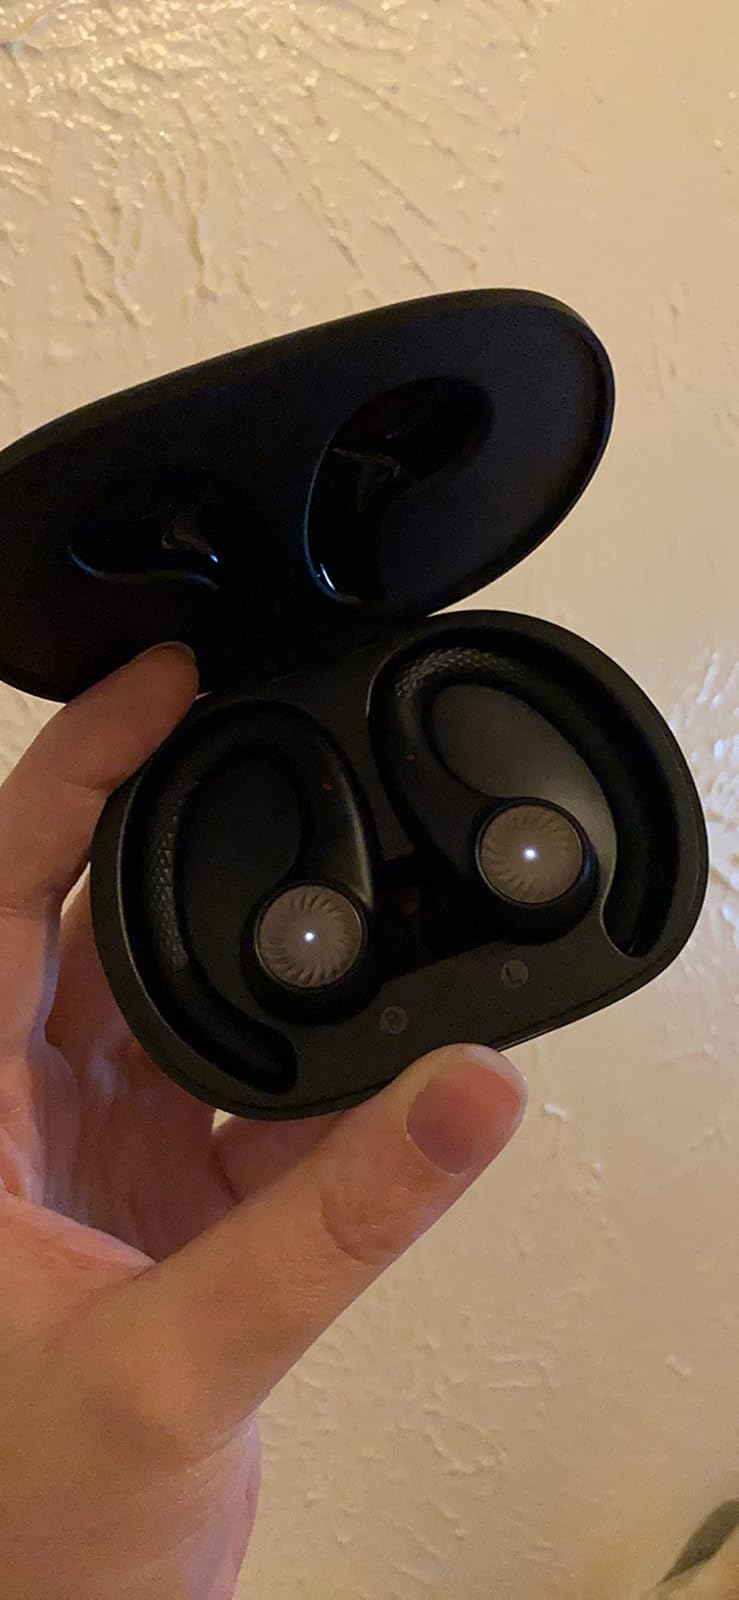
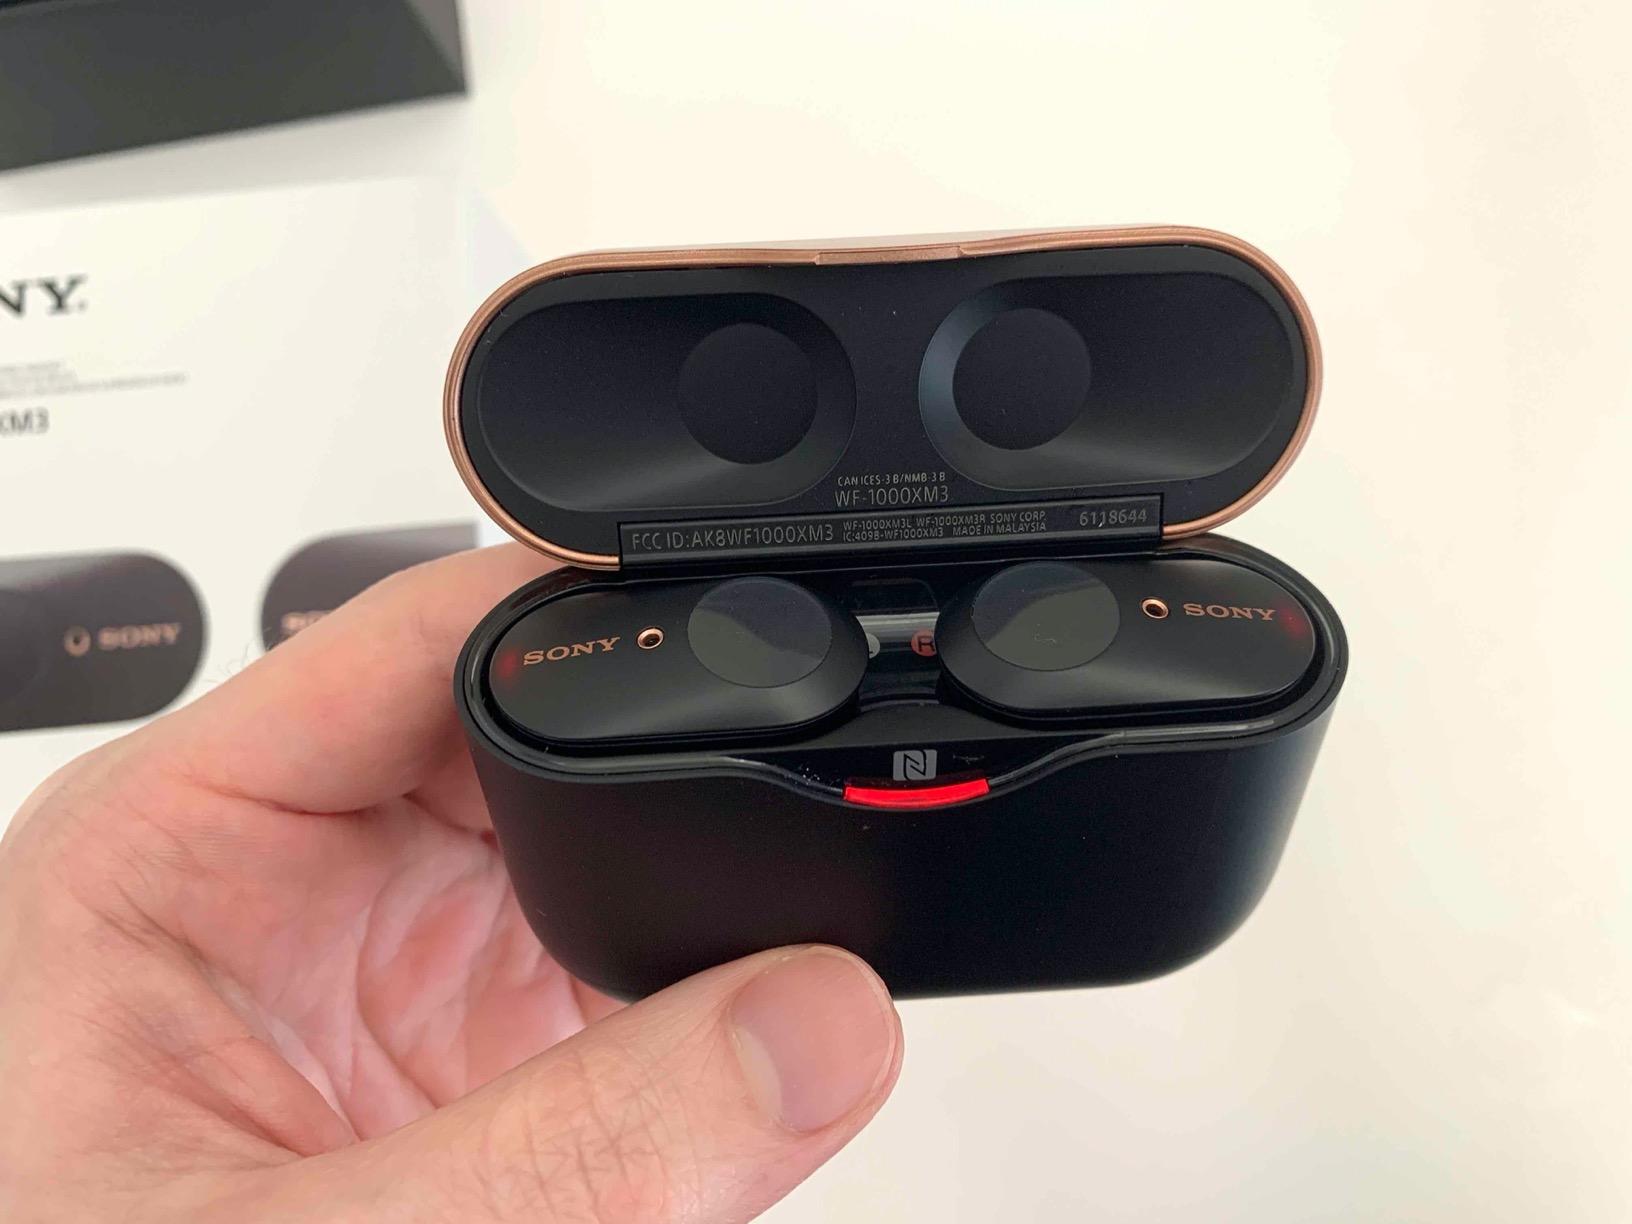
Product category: earbuds
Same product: no